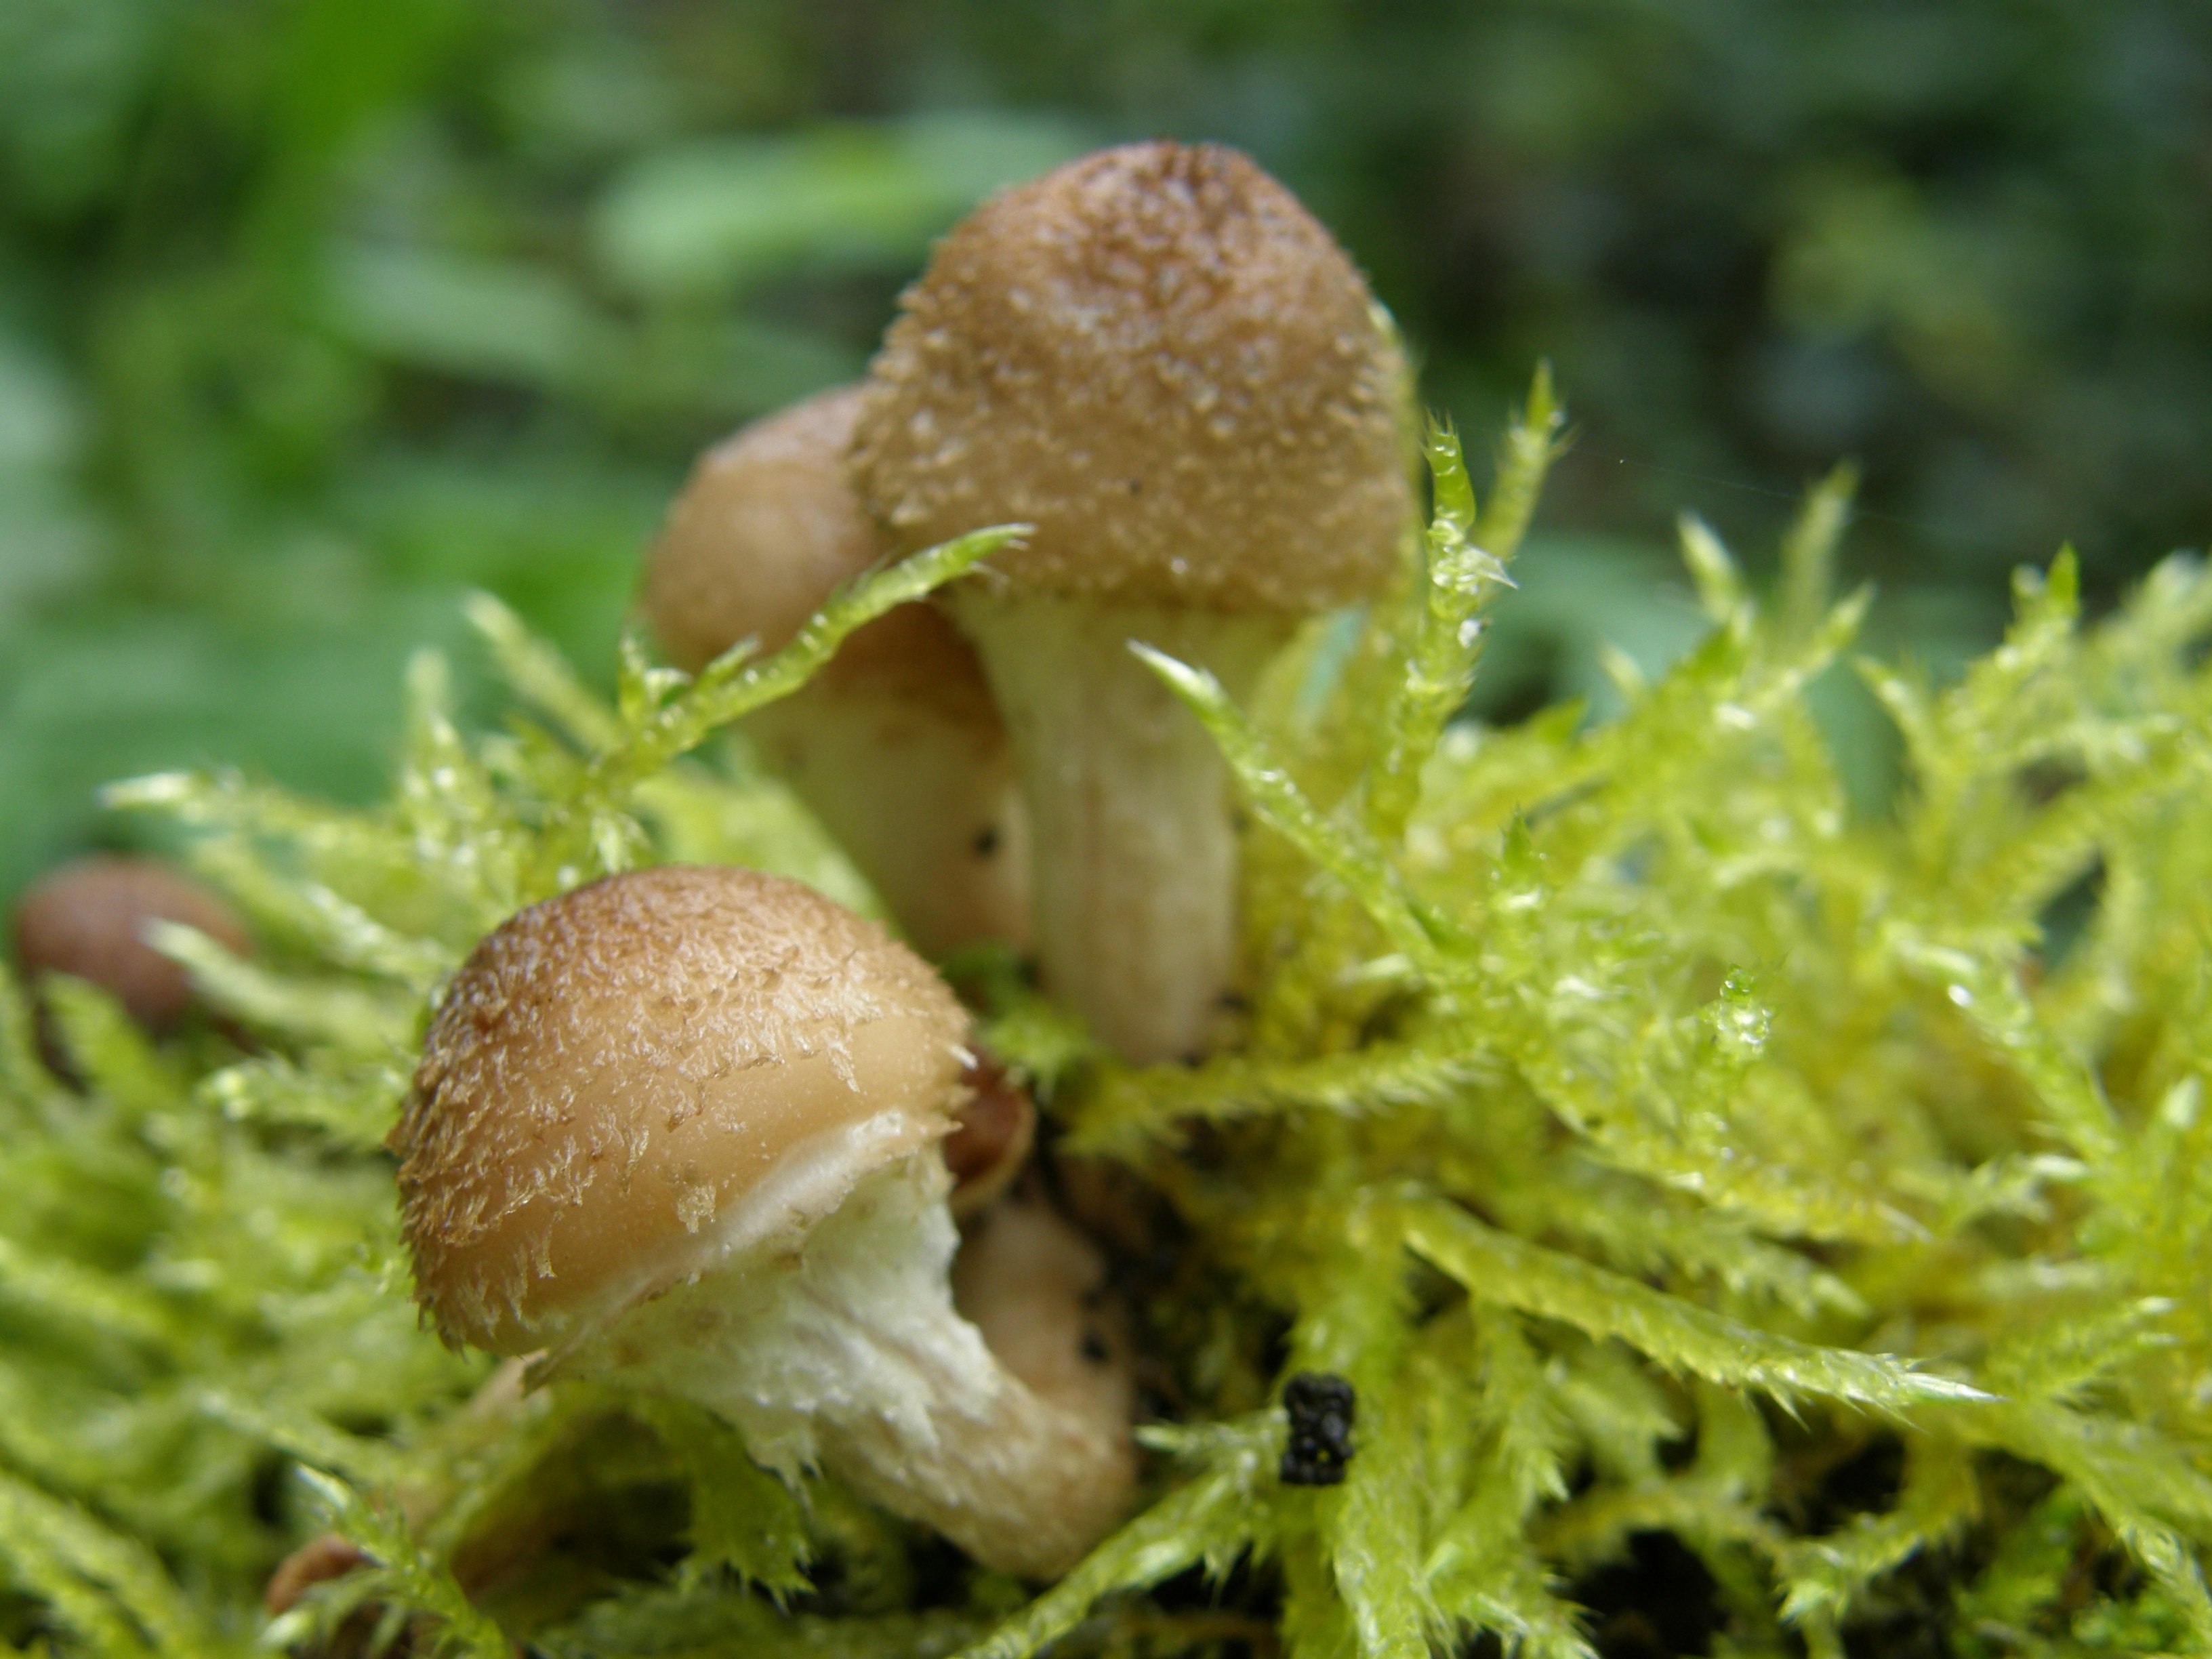
nature, forest, plant, leaf, flower, moss, green, produce, brown, mushroom, flora, fauna, forest floor, fungus, fungal species, macro photography, land plant